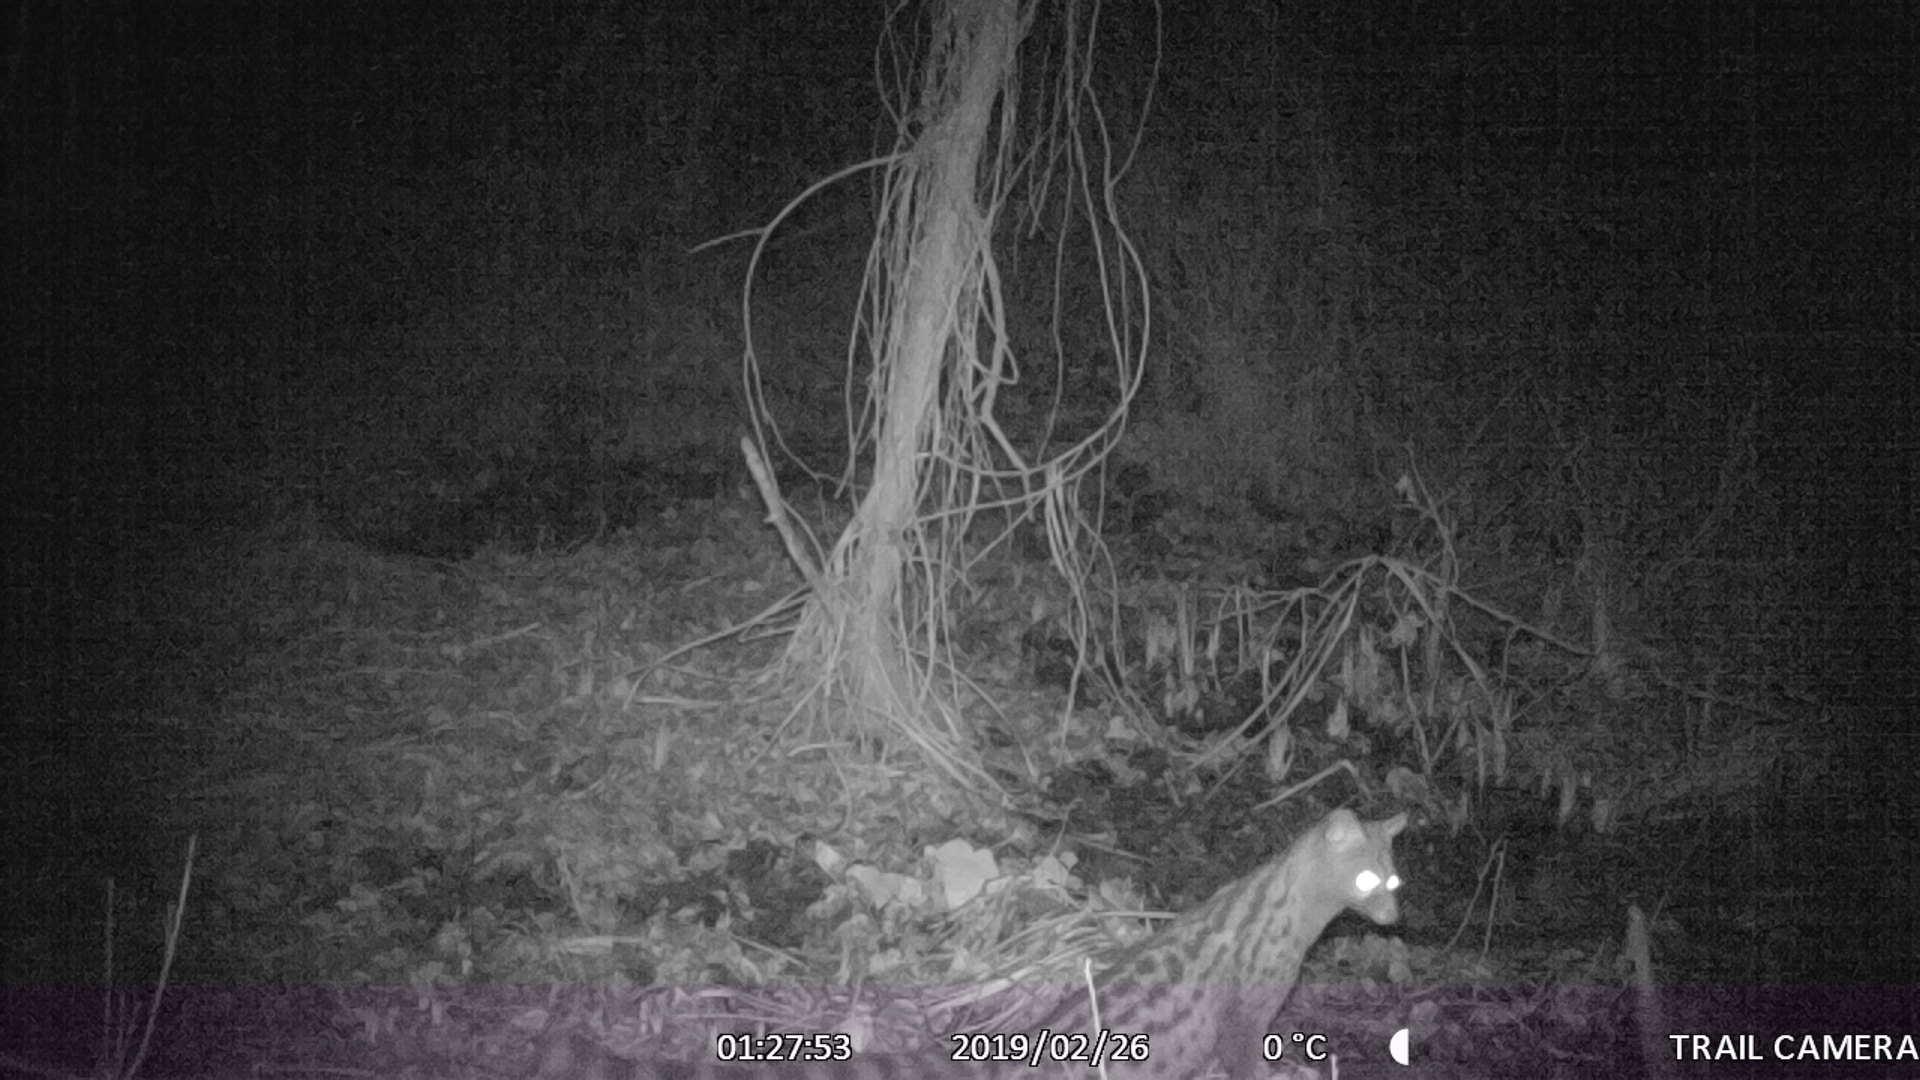
Species: Genetta genetta